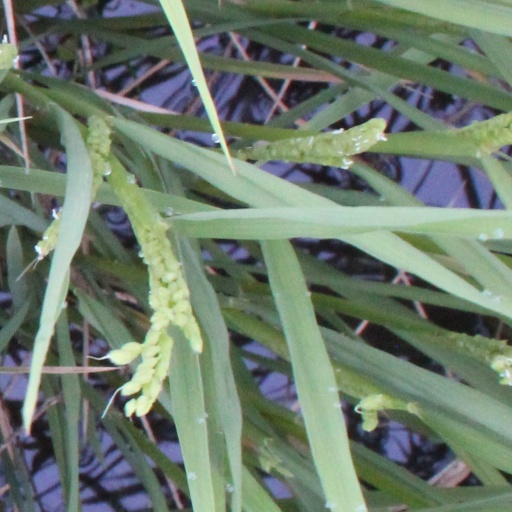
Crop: rice